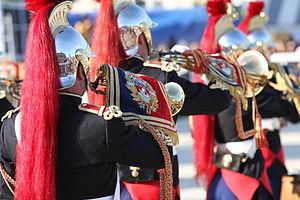
Trompettes de cavalerie - Garde Républicaine
La Garde républicaine est une branche de la Gendarmerie nationale qui assure des missions d'honneur et de sécurité au profit des plus hautes autorités de l'État en France, ainsi que des missions de sécurité au profit du public. Elle concourt également au rayonnement culturel de la France avec ses formations musicales et ses formations spéciales. Enfin, elle exécute des missions d’assistance, de formation et de coopération, tant en France qu’à l’étranger.